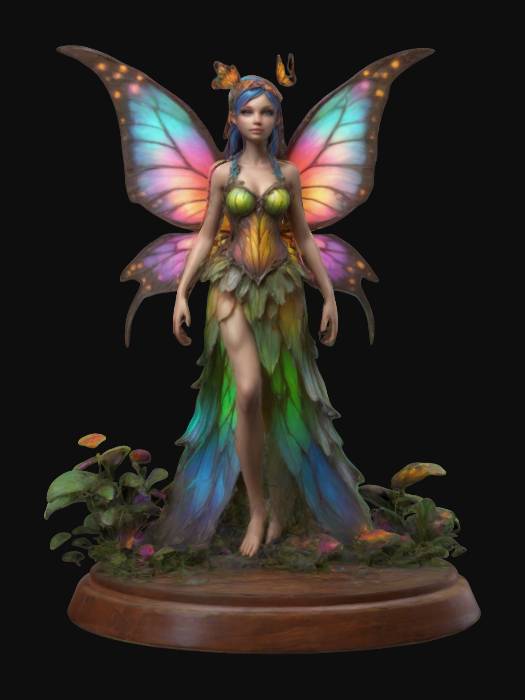
미적 점수 (1~10점): 7